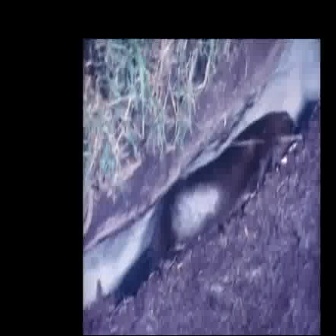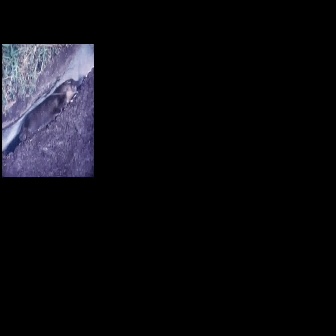
  Please identify the target specified by the bounding box [113,102,317,306] in the first image and locate it in the second image. Return the coordinates in [x_min,y_min,x_max,y_max] format.
Answer: [6,74,85,154]